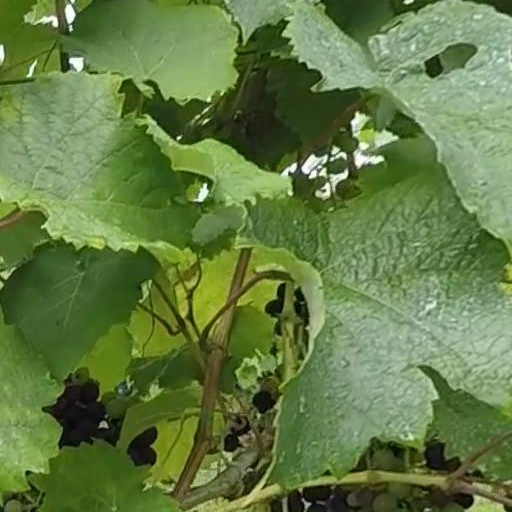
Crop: grape